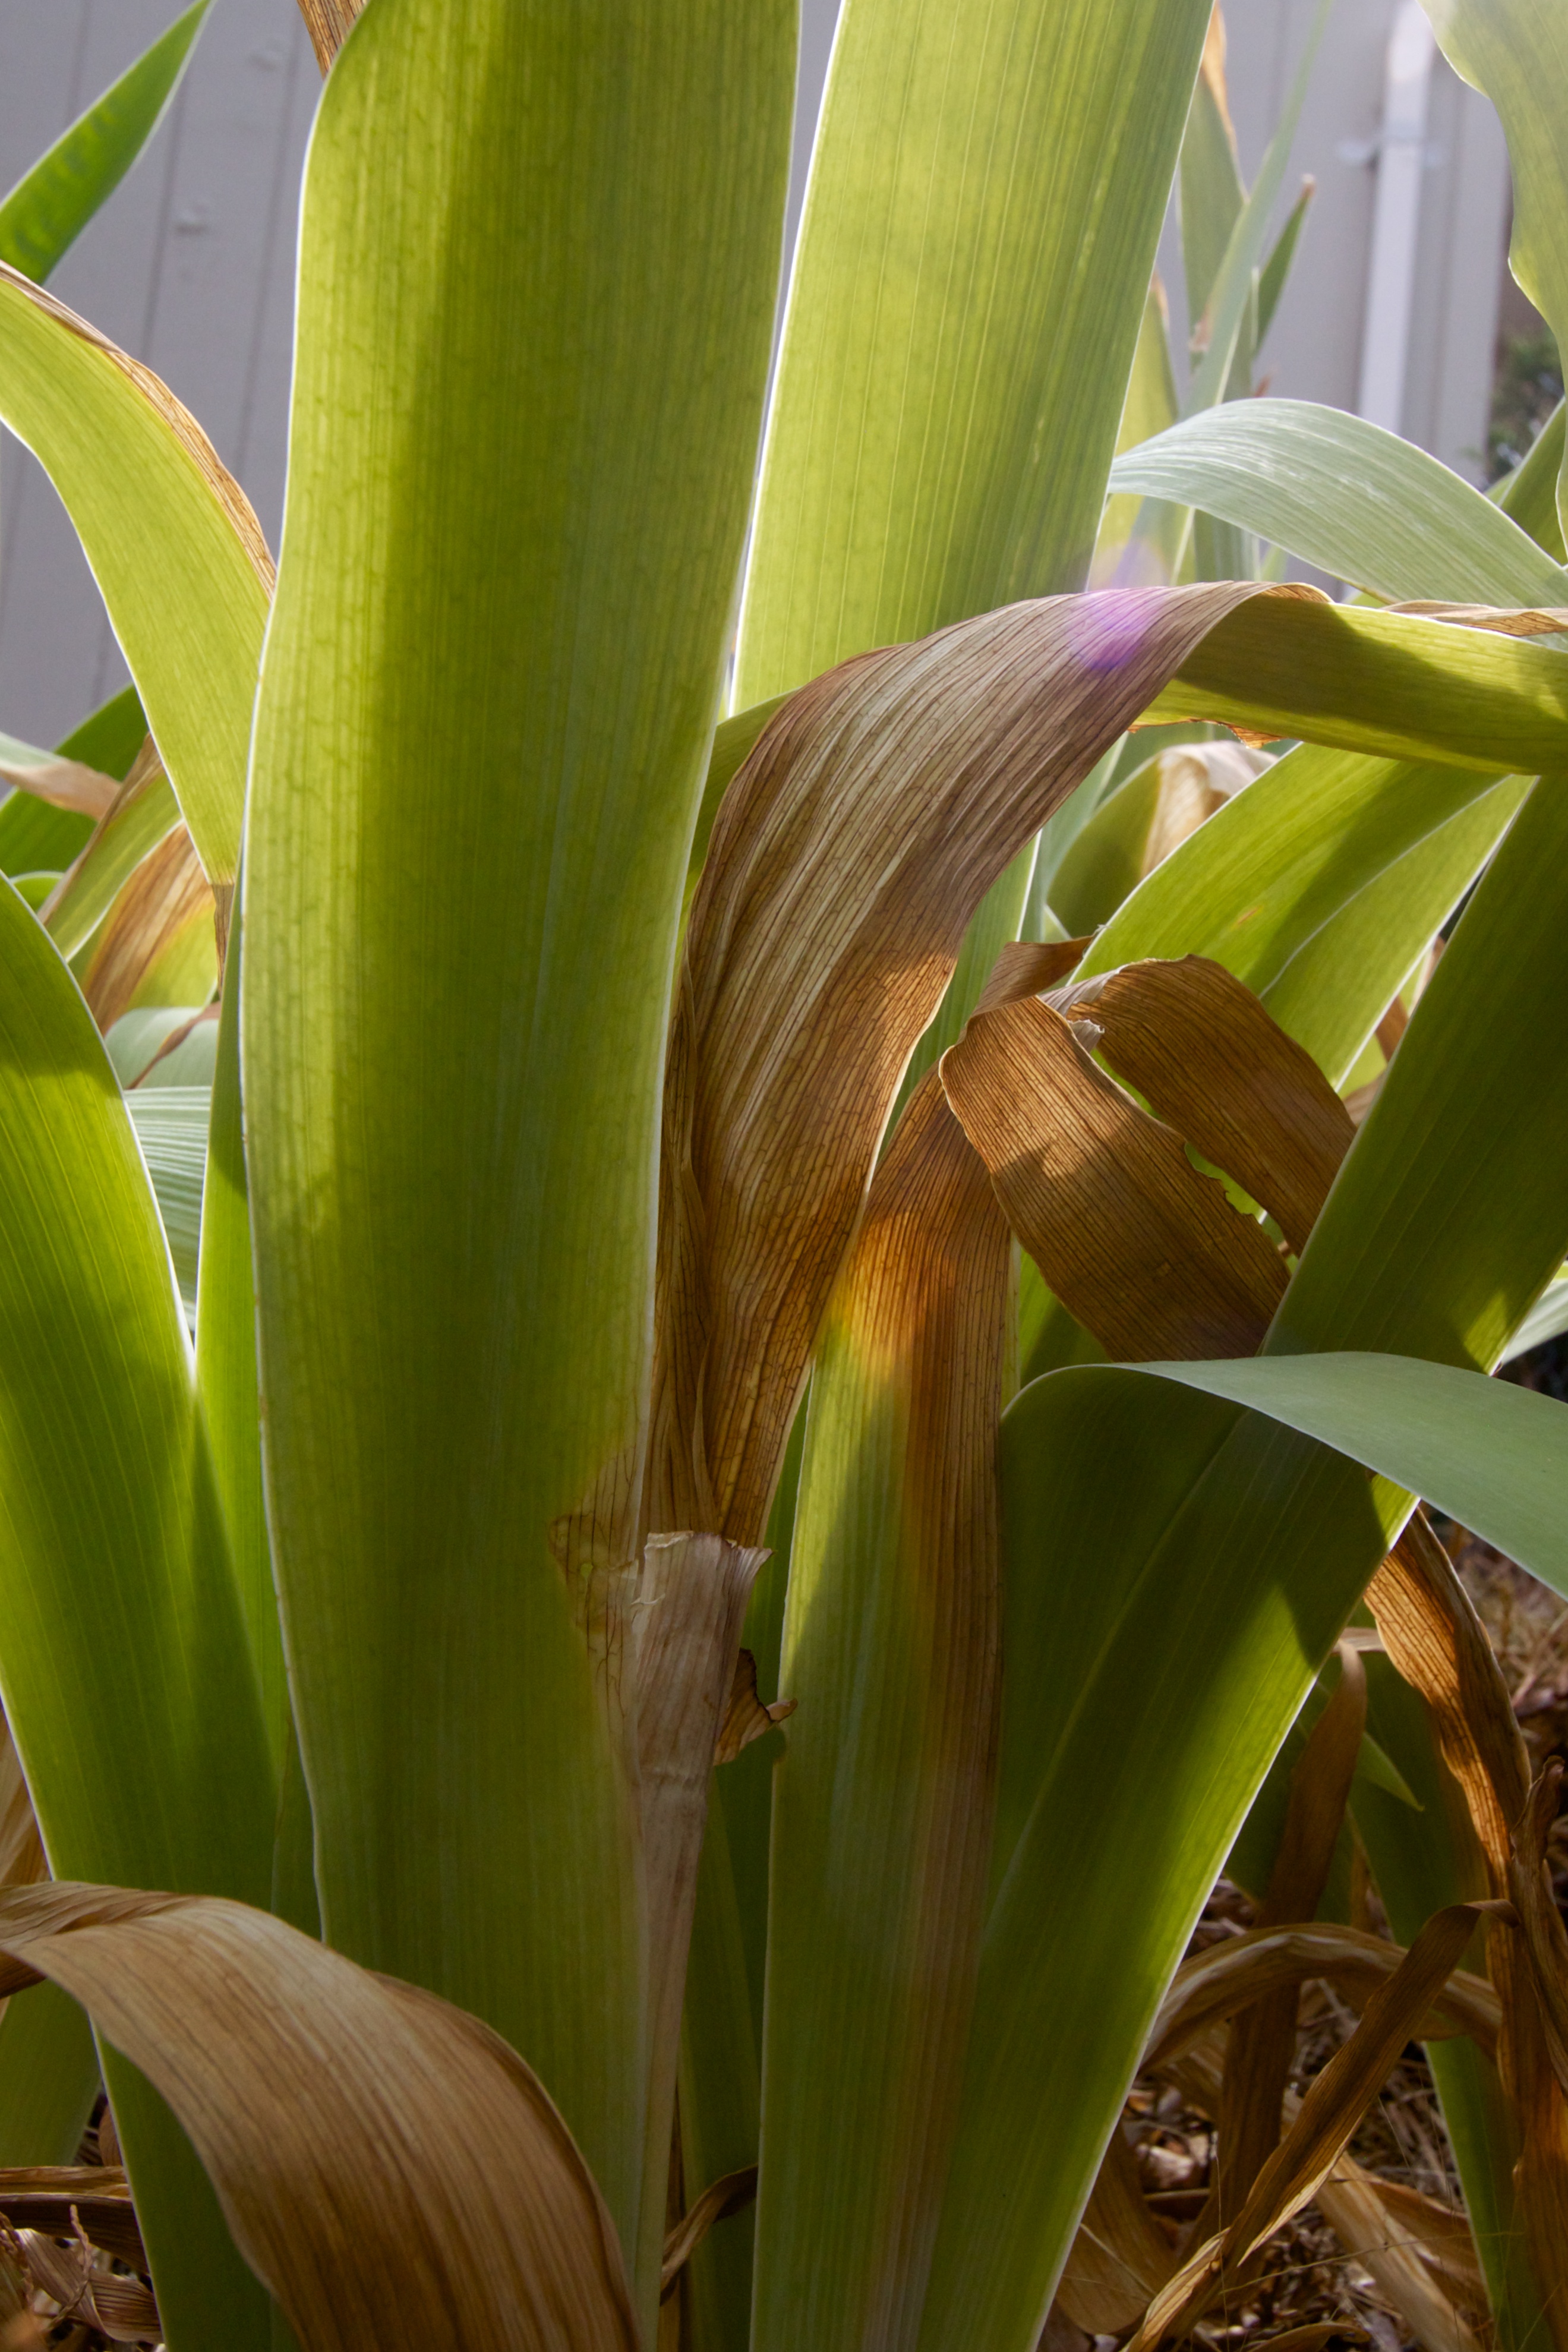
plant, leaf, flower, green, botany, flora, maize, flowering plant, canna lily, grass family, plant stem, land plant, arecales, canna family, ensete